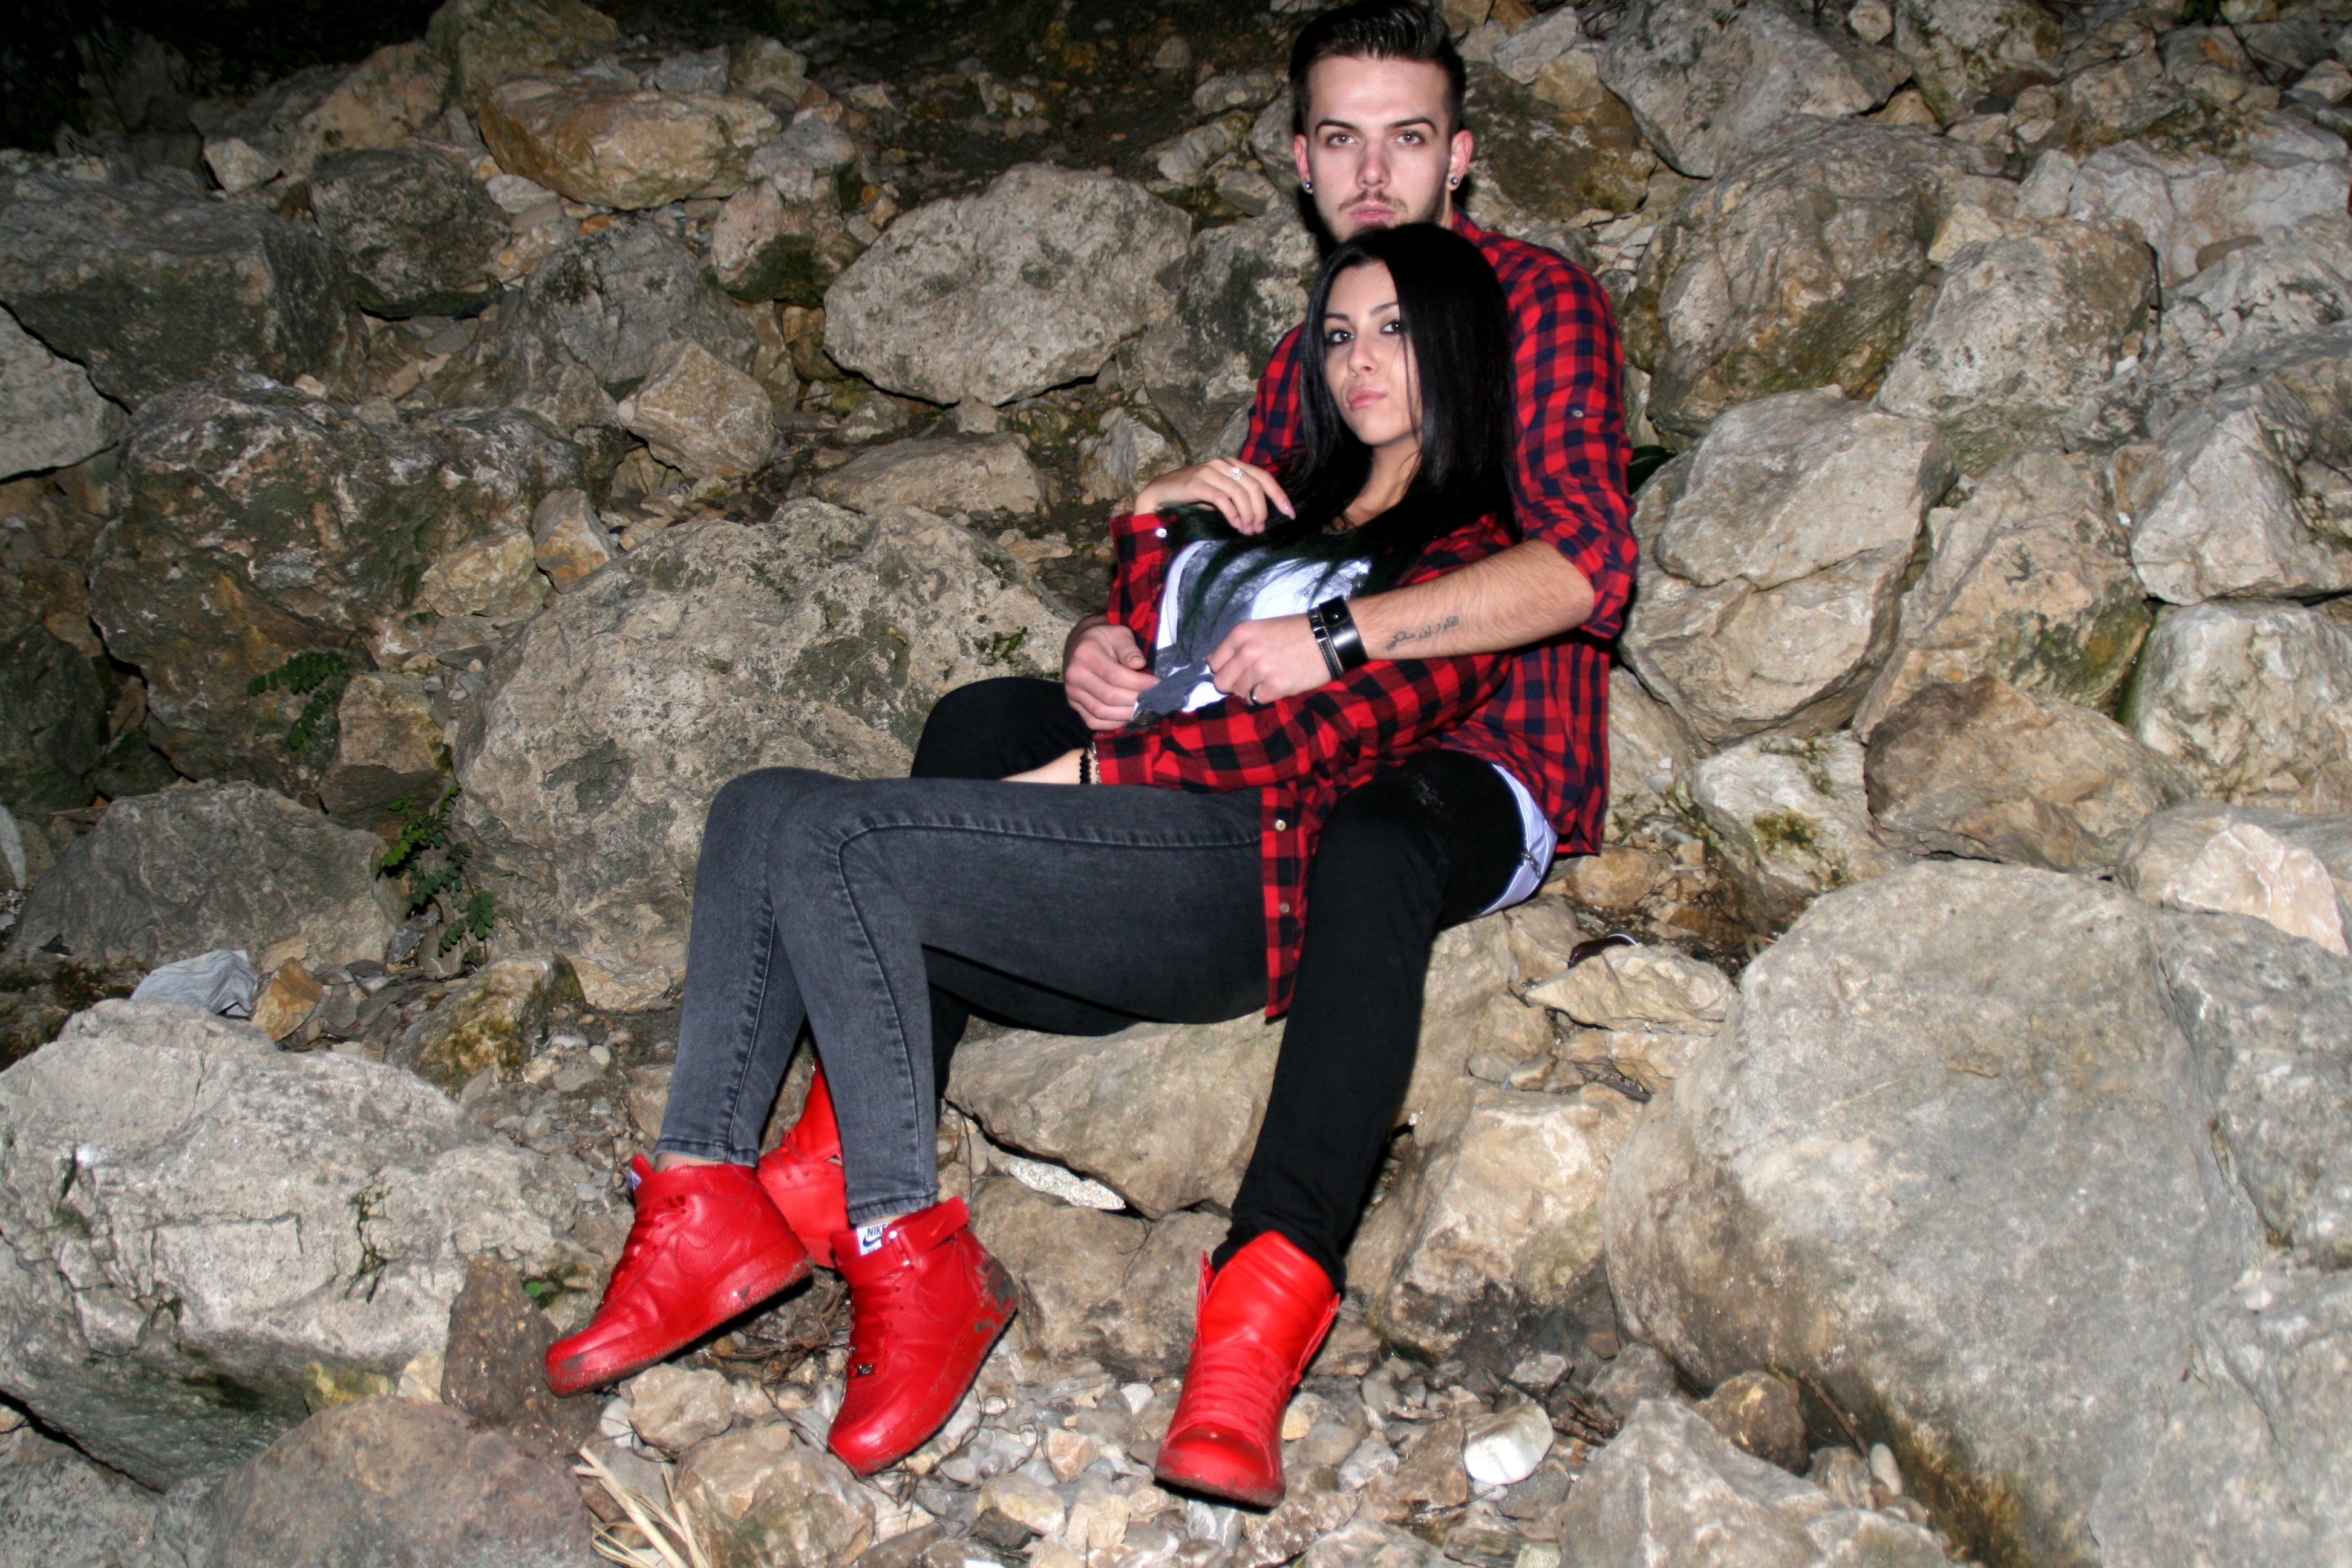
rock, walking, adventure, stone, recreation, love, couple, romance, climbing, extreme sport, mountaineering, beauty, caving, canyoning, outdoor recreation